Comanche history

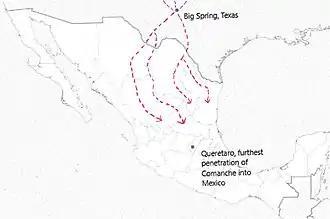
Comanche raids into Mexico usually started in Big Spring, Texas and penetrated by several routes deep into Mexico. Querétaro is south of Big Spring.

After 1840, Comanche policy in Texas became more defensive. Instead, the Comanche prioritized accessing the riches to be found south of the U.S. border in Mexico. The Comanche raided south of the Rio Grande as early as 1779, their target being the Lipan Apache. In the 1820s, the newly independent and weak Mexican state could not defend its northern outposts, nor provide the Comanche the yearly tribute to which they were accustomed. In 1826, responding to the increased threat, the government of Nuevo Leon forbade its citizens in the northern portions of the state to travel in the countryside except in groups of at least 30 armed and mounted men. Large scale Comanche raids began in 1840 and continued until 1870. The Comanche and their allies, the Kiowa and other tribes, raided hundreds of miles south of the border, killing thousands of people and stealing hundreds of thousands of head of livestock, much of which they sold to Anglo-Americans in the United States. In 1848, traveler Josiah Gregg said that "the whole country from New Mexico to the borders of Durango is almost entirely depopulated. The haciendas and ranchos have been mostly abandoned, and the people chiefly confined to the towns and cities."